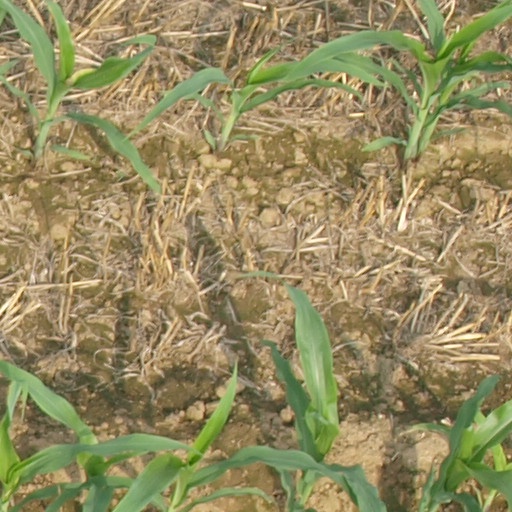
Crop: maize; corn